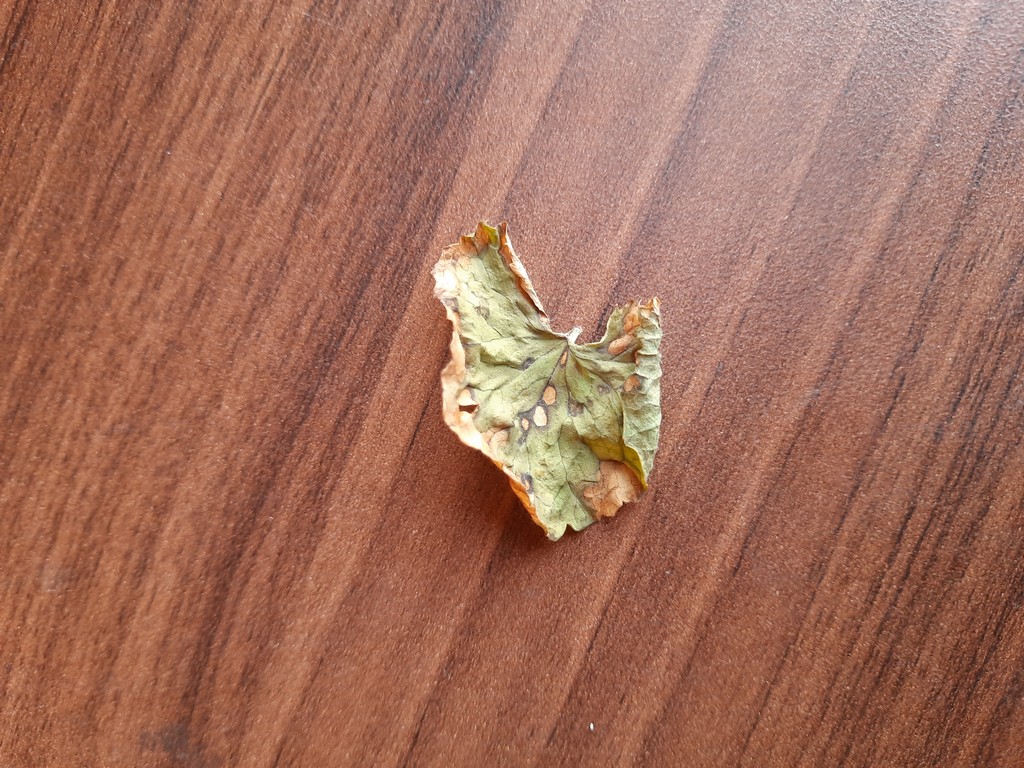
Label: Dried